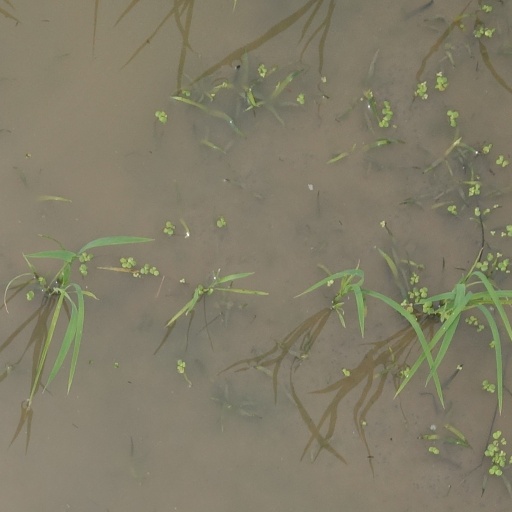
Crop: rice